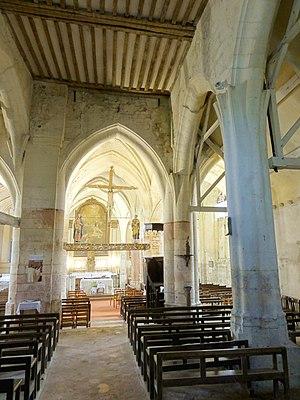
Nef, vue vers l'est.
L'église Saint-Pierre est une église catholique paroissiale située à Jaux, en France. L'édifice se compose de deux parties très hétérogènes, à savoir une courte nef de deux travées accompagnée de deux bas-côtés, et un vaste chœur-halle gothique flamboyant de trois fois trois travées, au chevet plat. Le clocher roman de la première moitié du XIIᵉ siècle, mutilé, s'élève au-dessus de la première travée du vaisseau central du chœur, qui correspond à l'ancienne croisée du transept. La façade occidentale et les murs du bas-côté sud sont probablement aussi romans. À l'intérieur, la nef est toutefois flamboyante. Ses voûtes n'ont jamais été construites, et elle doit être considérée comme inachevée. La quasi-absence de fenêtres latérales est frappante. Ce sont les parties orientales de l'église qui font son intérêt. Elles ont été presque entièrement rebâties à partir du début du XVIᵉ siècle, sauf le clocher, dont les piles ont été reprises en sous-œuvre. Les trois vaisseaux sont homogènes et voûtés à la même hauteur. Ils se distinguent par leur architecture flamboyante très pure, ce qui n'exclut pas une certaine diversité des formes des piliers.